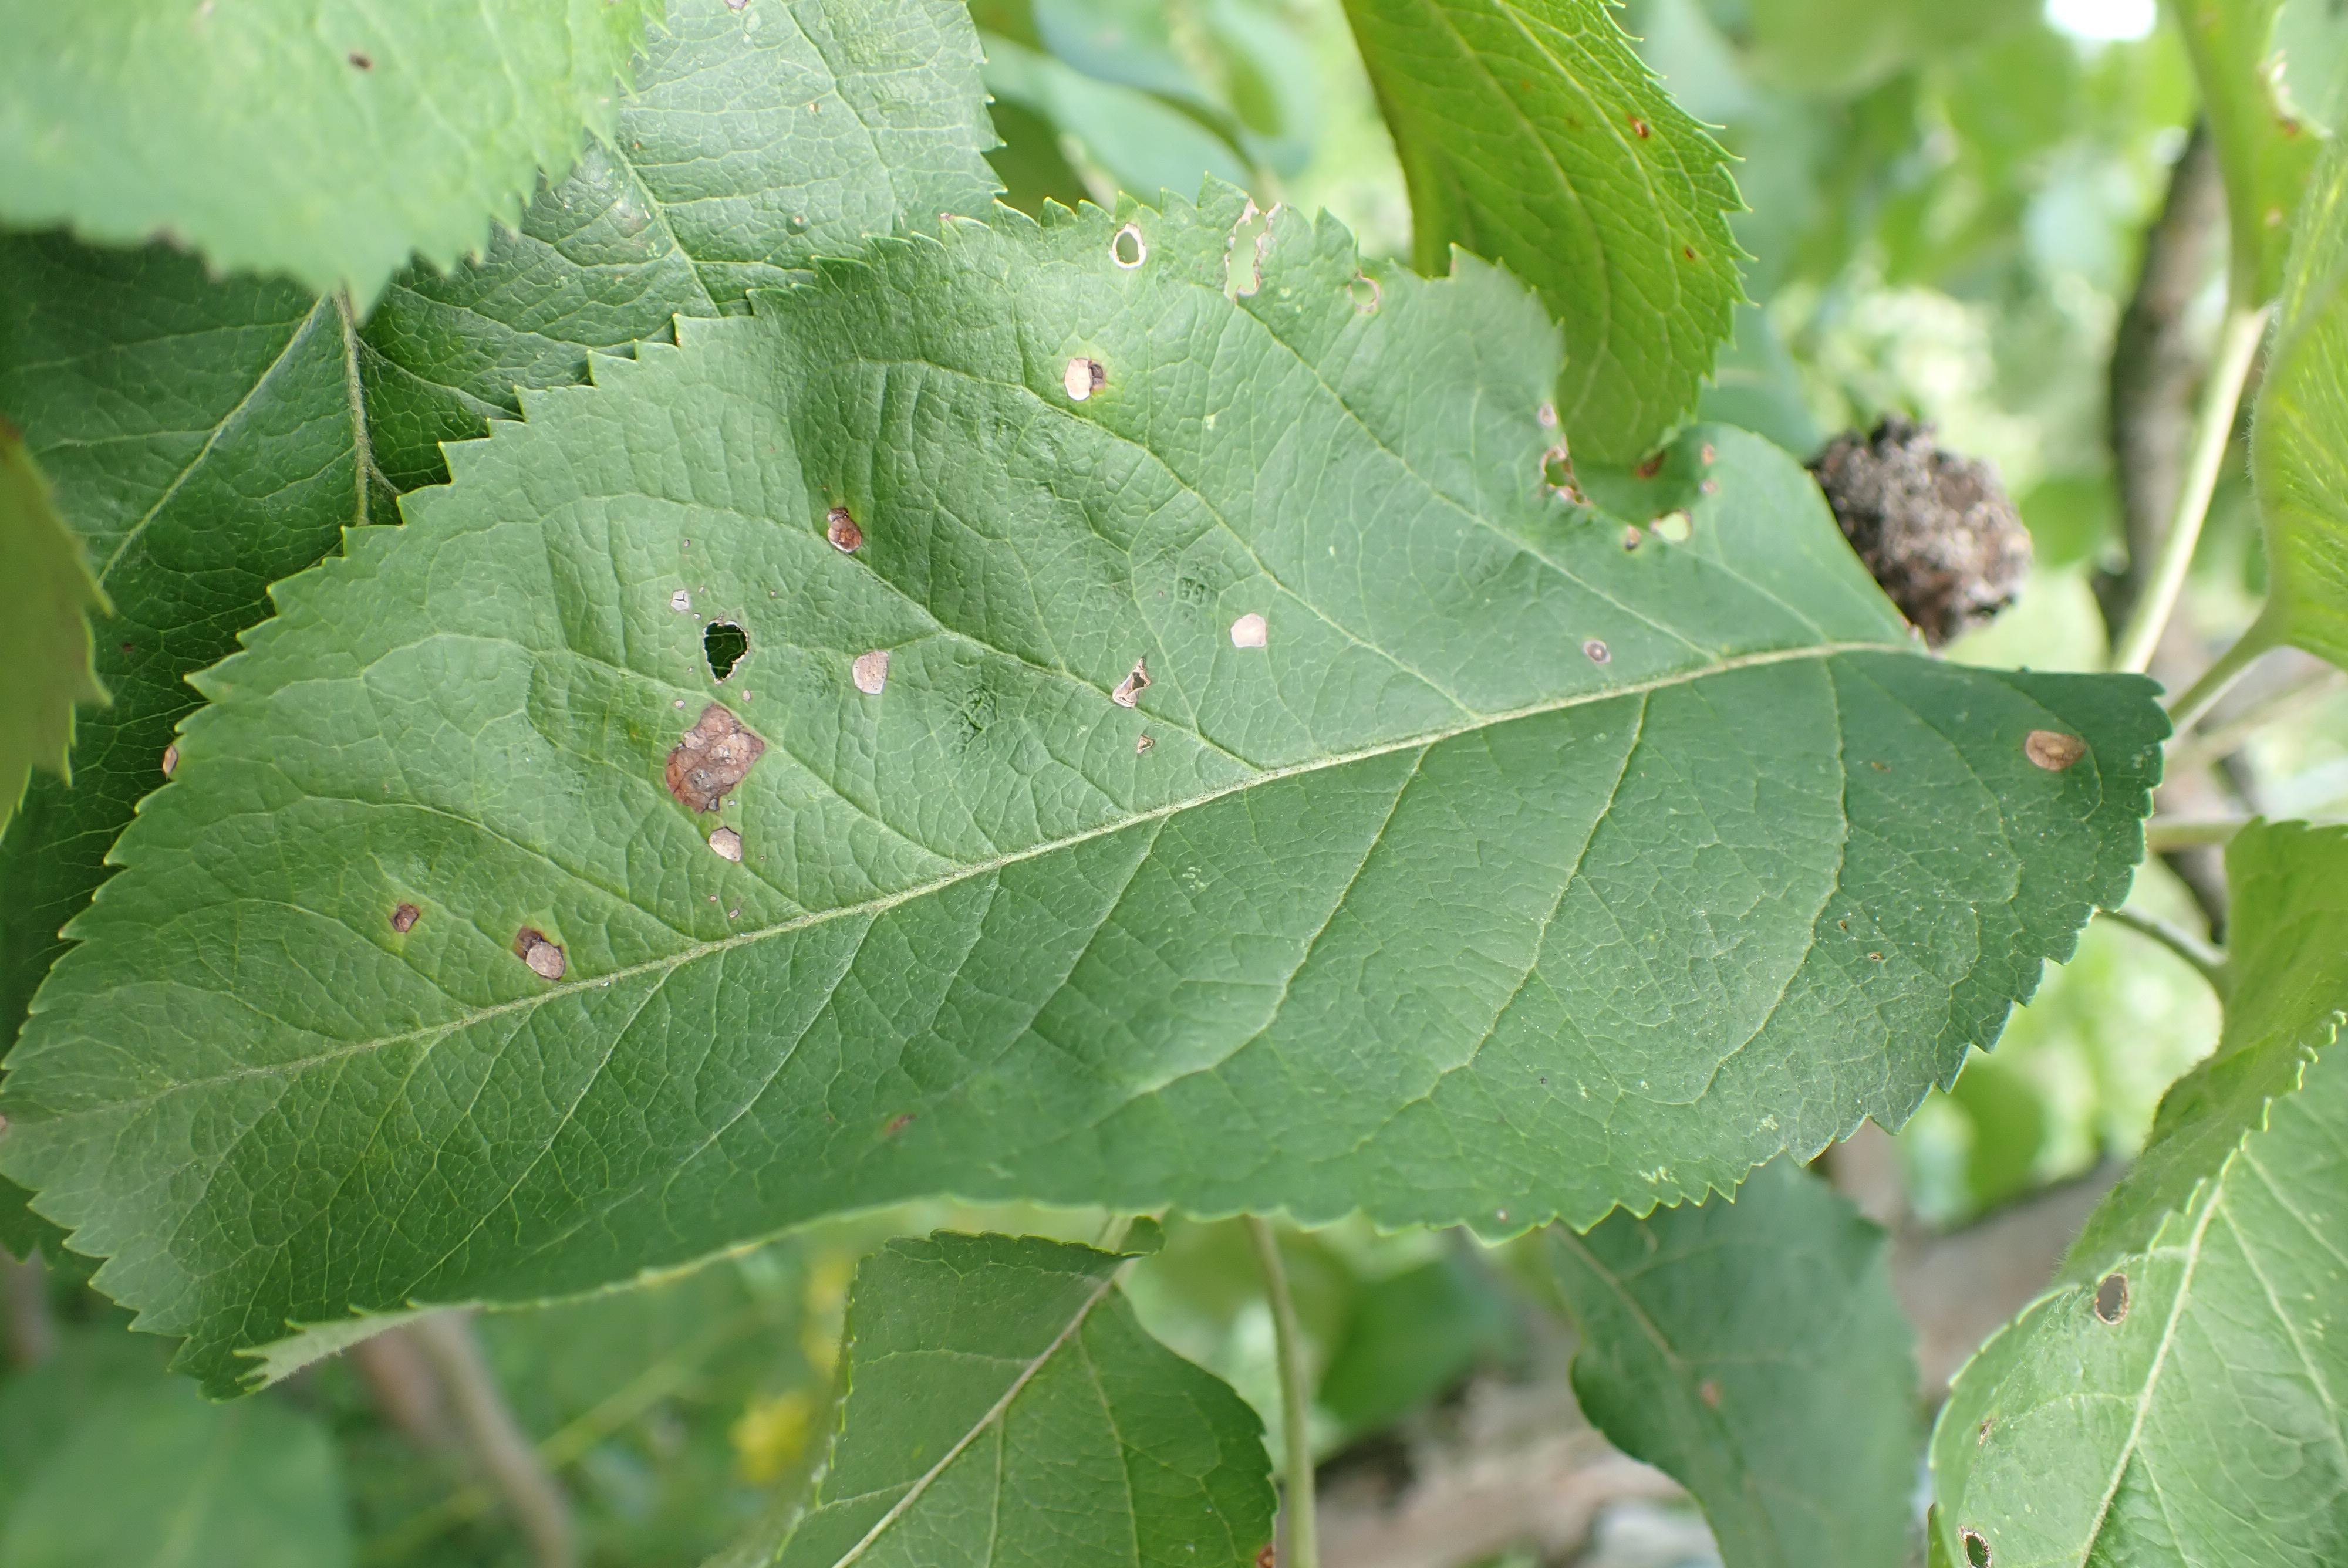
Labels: frog_eye_leaf_spot